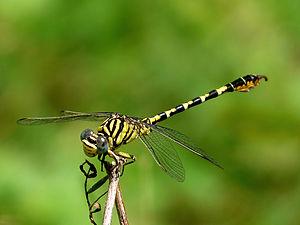
La famille des Gomphidae ou Gomphidés fait partie des Anisoptères, dans l'ordre des Odonates. Il s'agit d'une famille qui a conservé des caractéristiques ancestrales comme l'espacement entre les yeux au-dessus de la tête et une asymétrie au niveau de leur thorax. Ces libellules possèdent aussi des caractéristiques distinctes évolutives comme un ovipositeur réduit à une paire minuscule de lamelle. Cette famille contient 95 genres avec près de 1000 espèces.